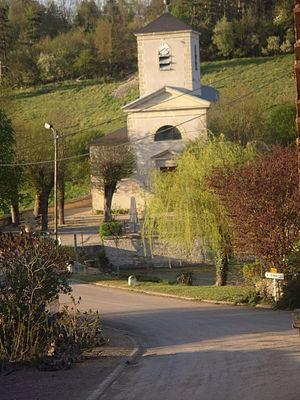
Gland est une commune française située dans le département de l'Yonne, en région Bourgogne-Franche-Comté.